2015 NASCAR Sprint All-Star Race

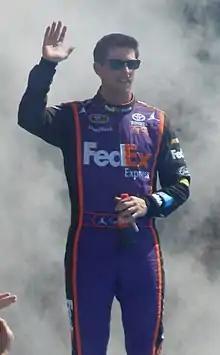
Denny Hamlin, seen here at the 2015 Daytona 500, scored the victory in the Sprint All-Star Race.

The race restarted on lap 76. Denny Hamlin beat his teammate to take the lead on lap 77. He, however, was no match on two tires to Kurt Busch on four who took the lead on lap 78. He would hold the lead to the conclusion of the fourth segment as the fourth caution of the race flew. Brad Keselowski led the field down pit road for the mandatory four tire pit stop. Denny Hamlin exited with the lead. Carl Edwards and Brad Keselowski were tagged for speeding on pit road and restarted the race from the tail-end of the field.